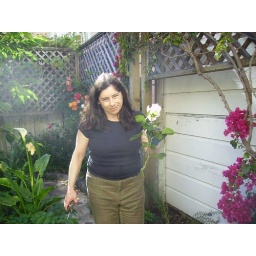
On her last day ever of law school, Cris came home and cut a few flowers in the garden.